Soulton Hall

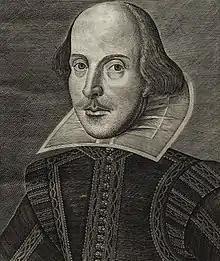
The arrest of Buckingham, referred to in Shakespeare's "Richard III", took place on the edge of the manor.

Further afield Wollaton Hall has been identified as a Prodigy House by Robert Smythson which may take cues from Soulton.